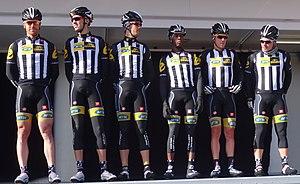
Reportage réalisé le mercredi 4 mars à l'occasion du départ du Samyn des Dames 2015 et du Samyn 2015 à Quaregnon, Belgique.
La saison 2015 de l'équipe cycliste MTN-Qhubeka est la dix-neuvième de cette équipe depuis sa création en 1997, et la troisième avec le statut d'équipe continentale professionnelle. Elle est dirigée par son fondateur, Douglas Ryder.